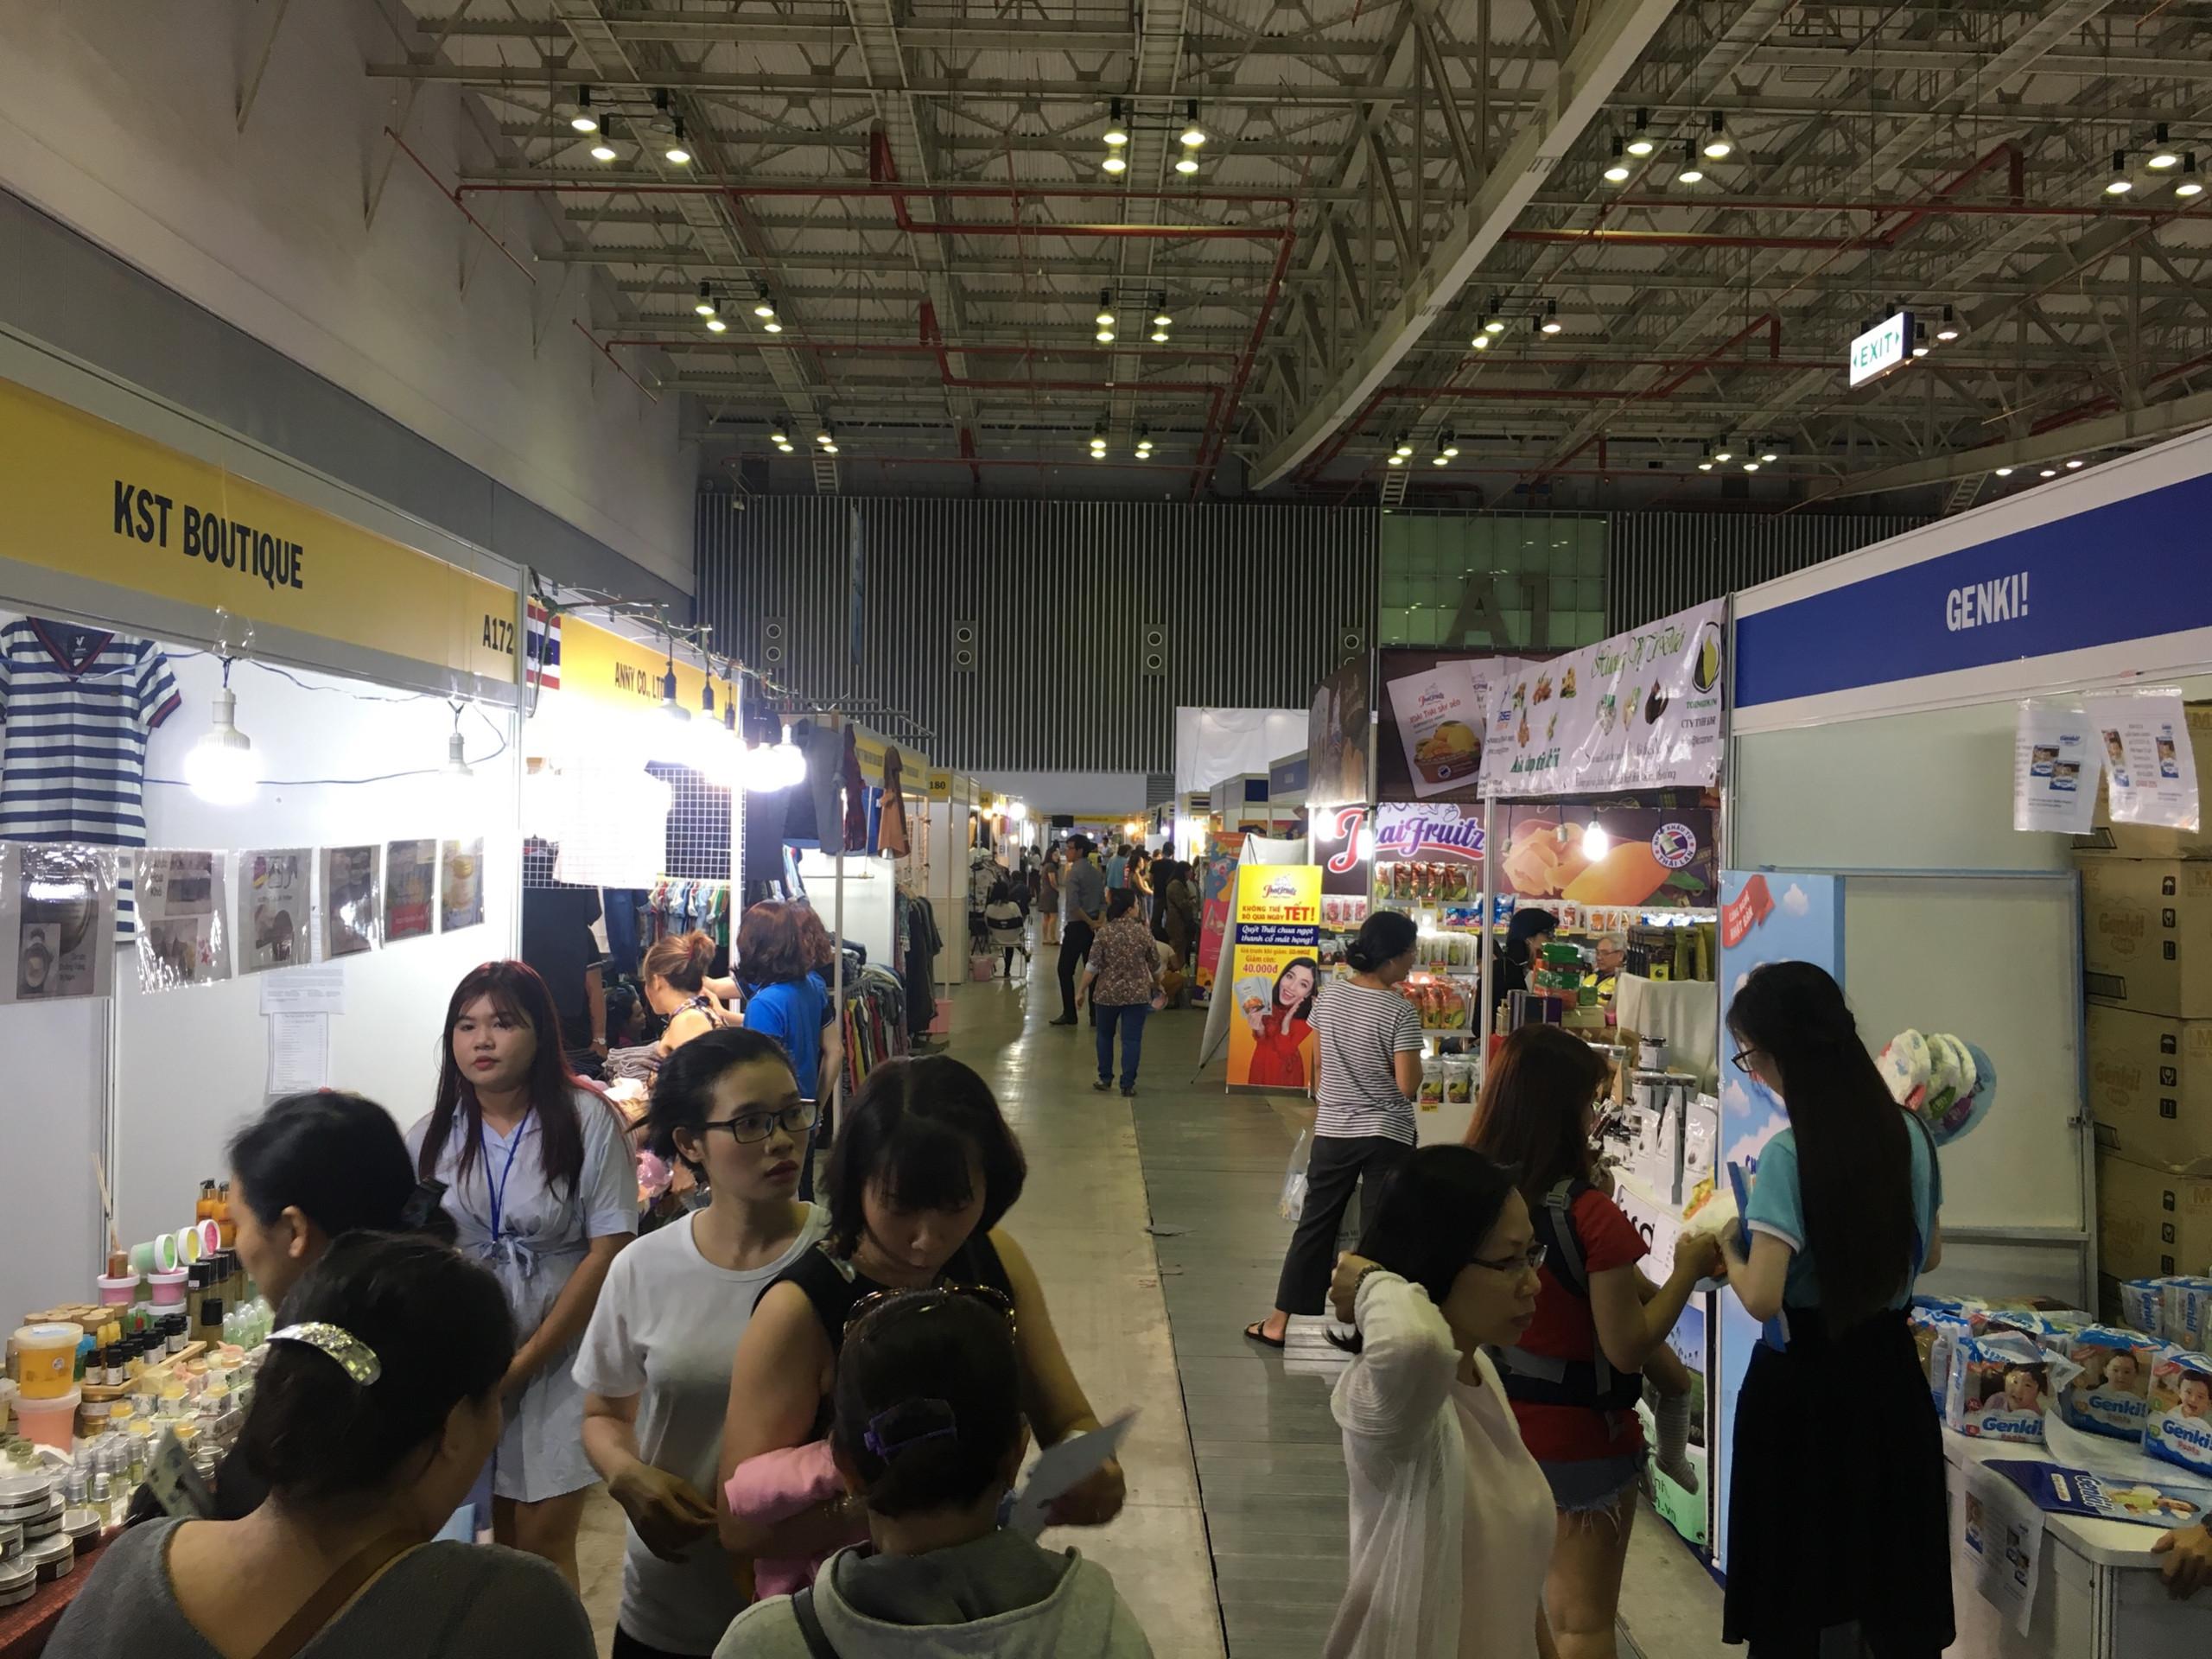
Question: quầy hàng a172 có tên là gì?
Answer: quầy hàng a172 có tên là kst boutique